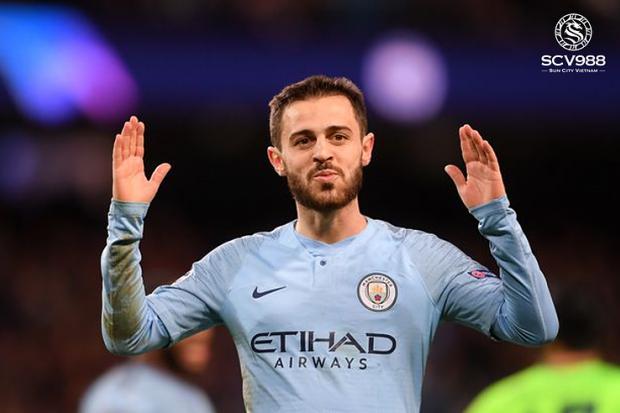
Gender: men